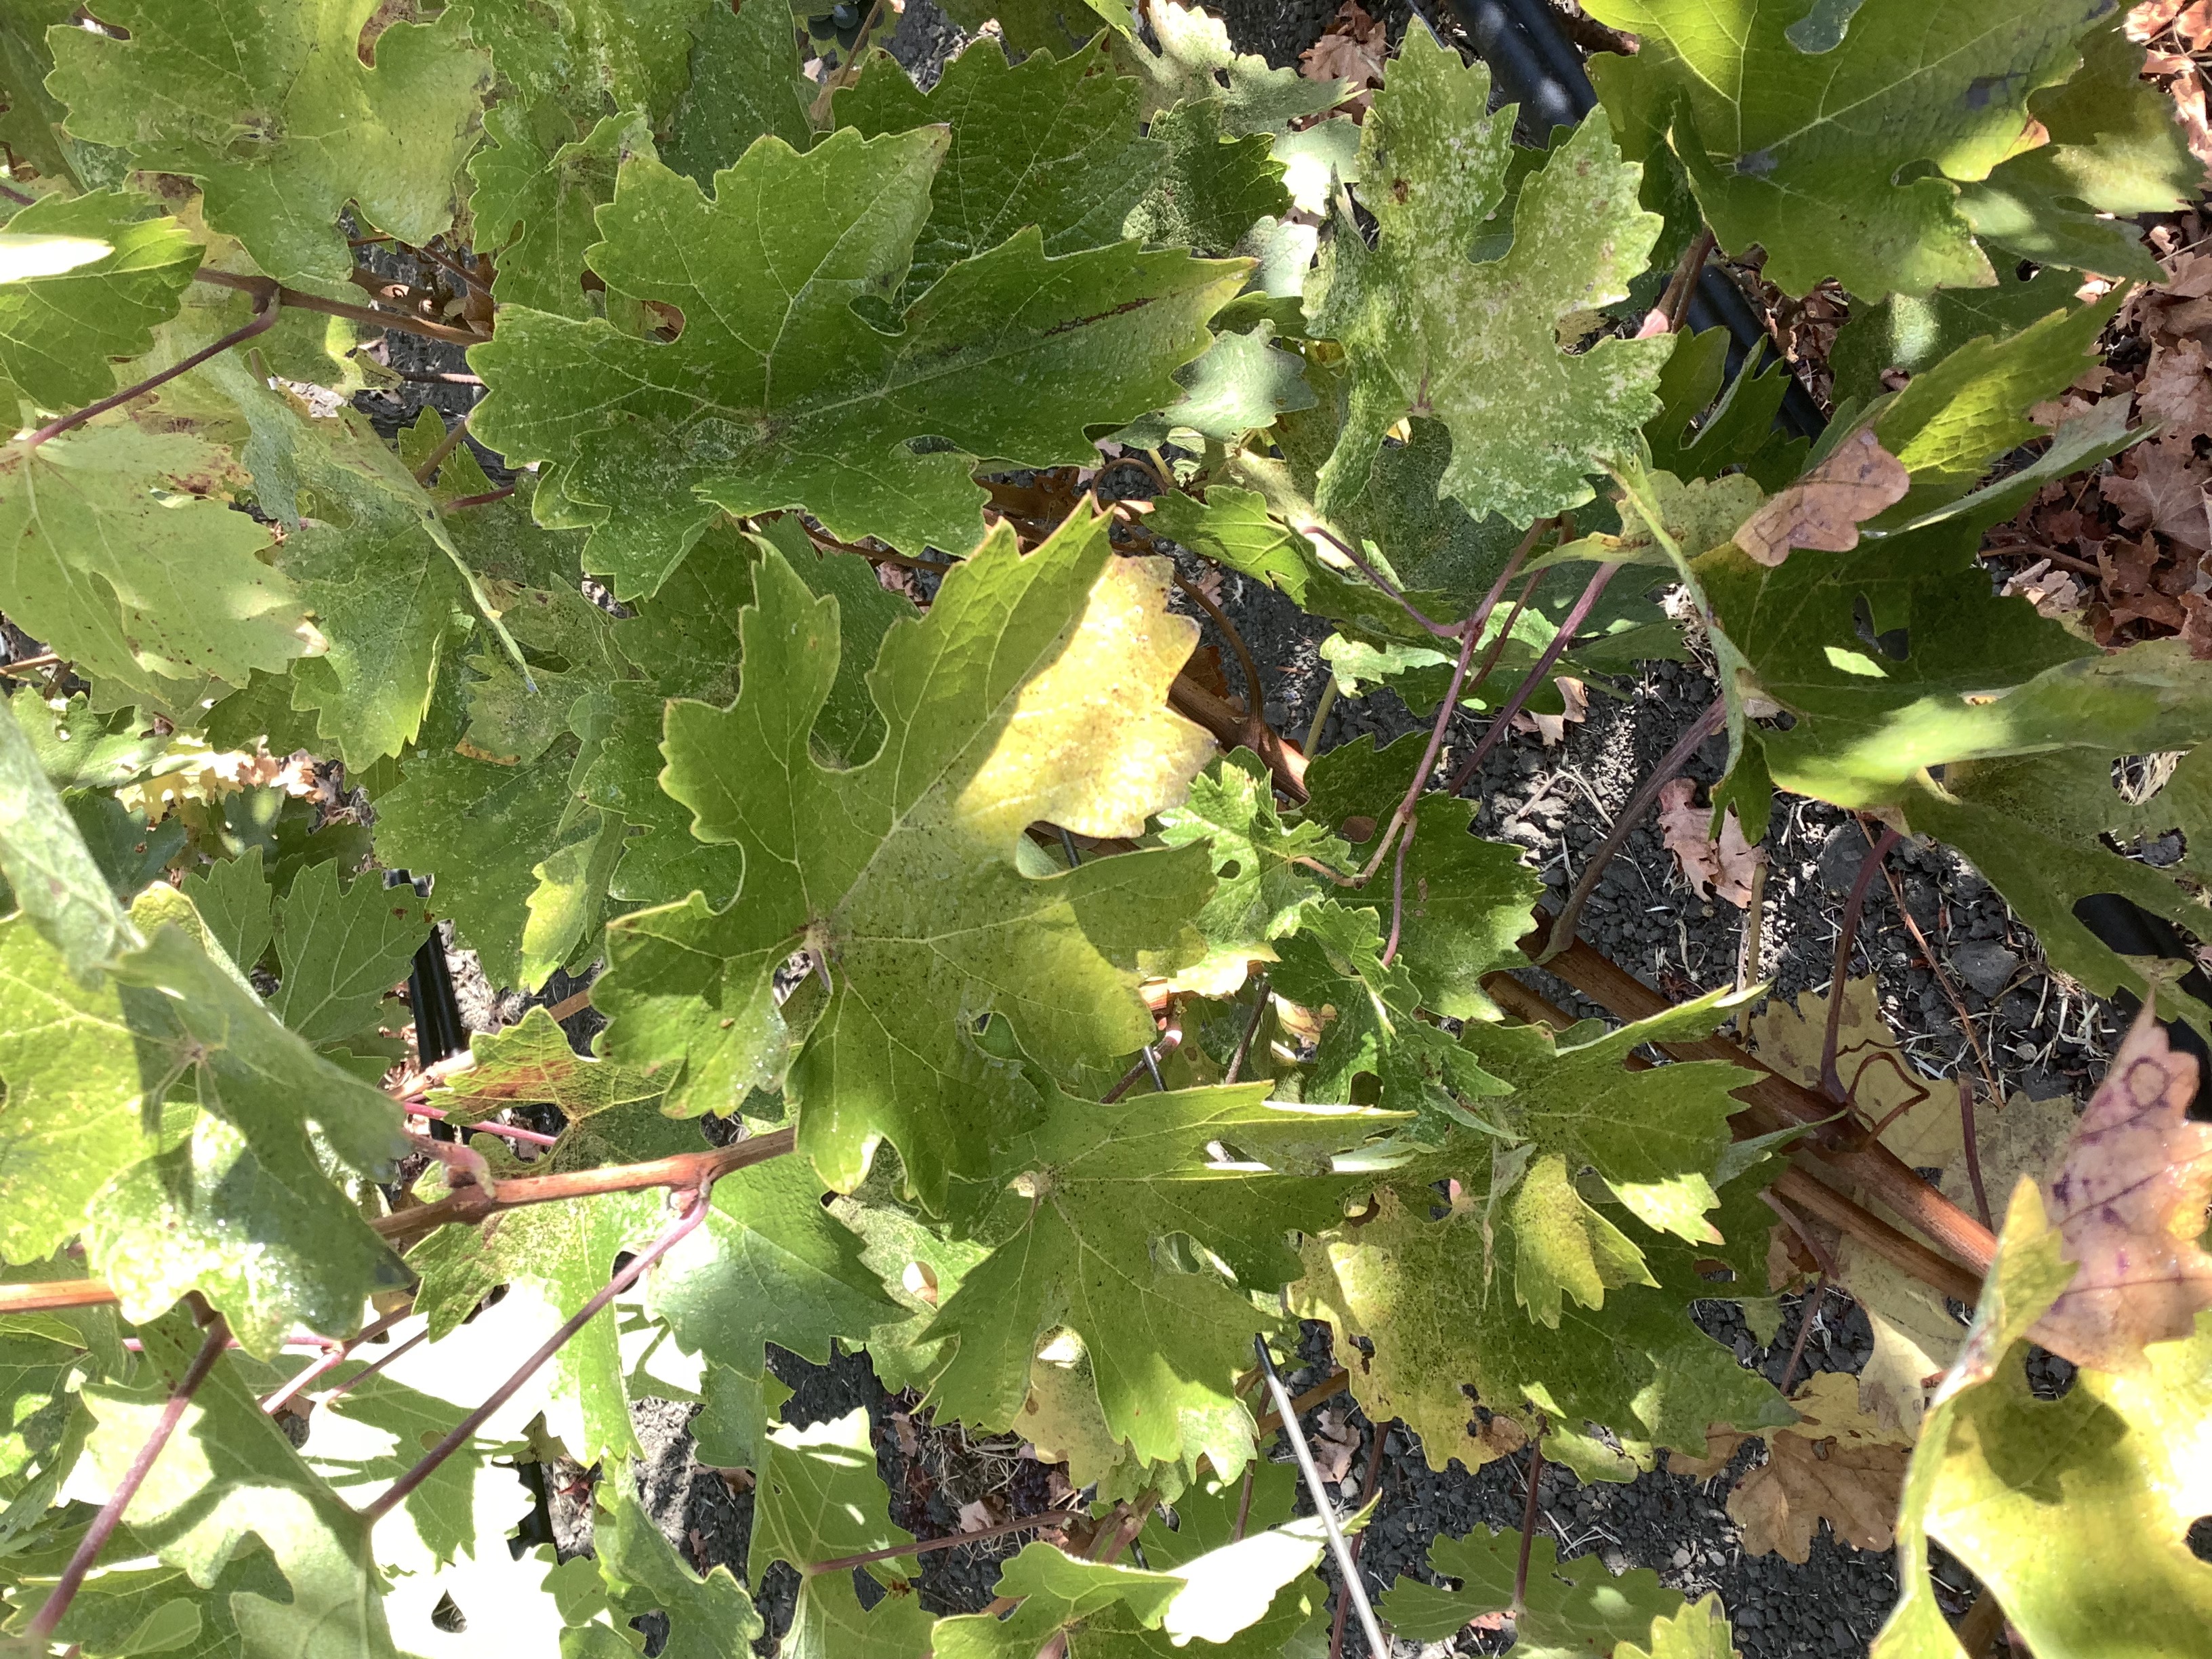
Label: No Virus